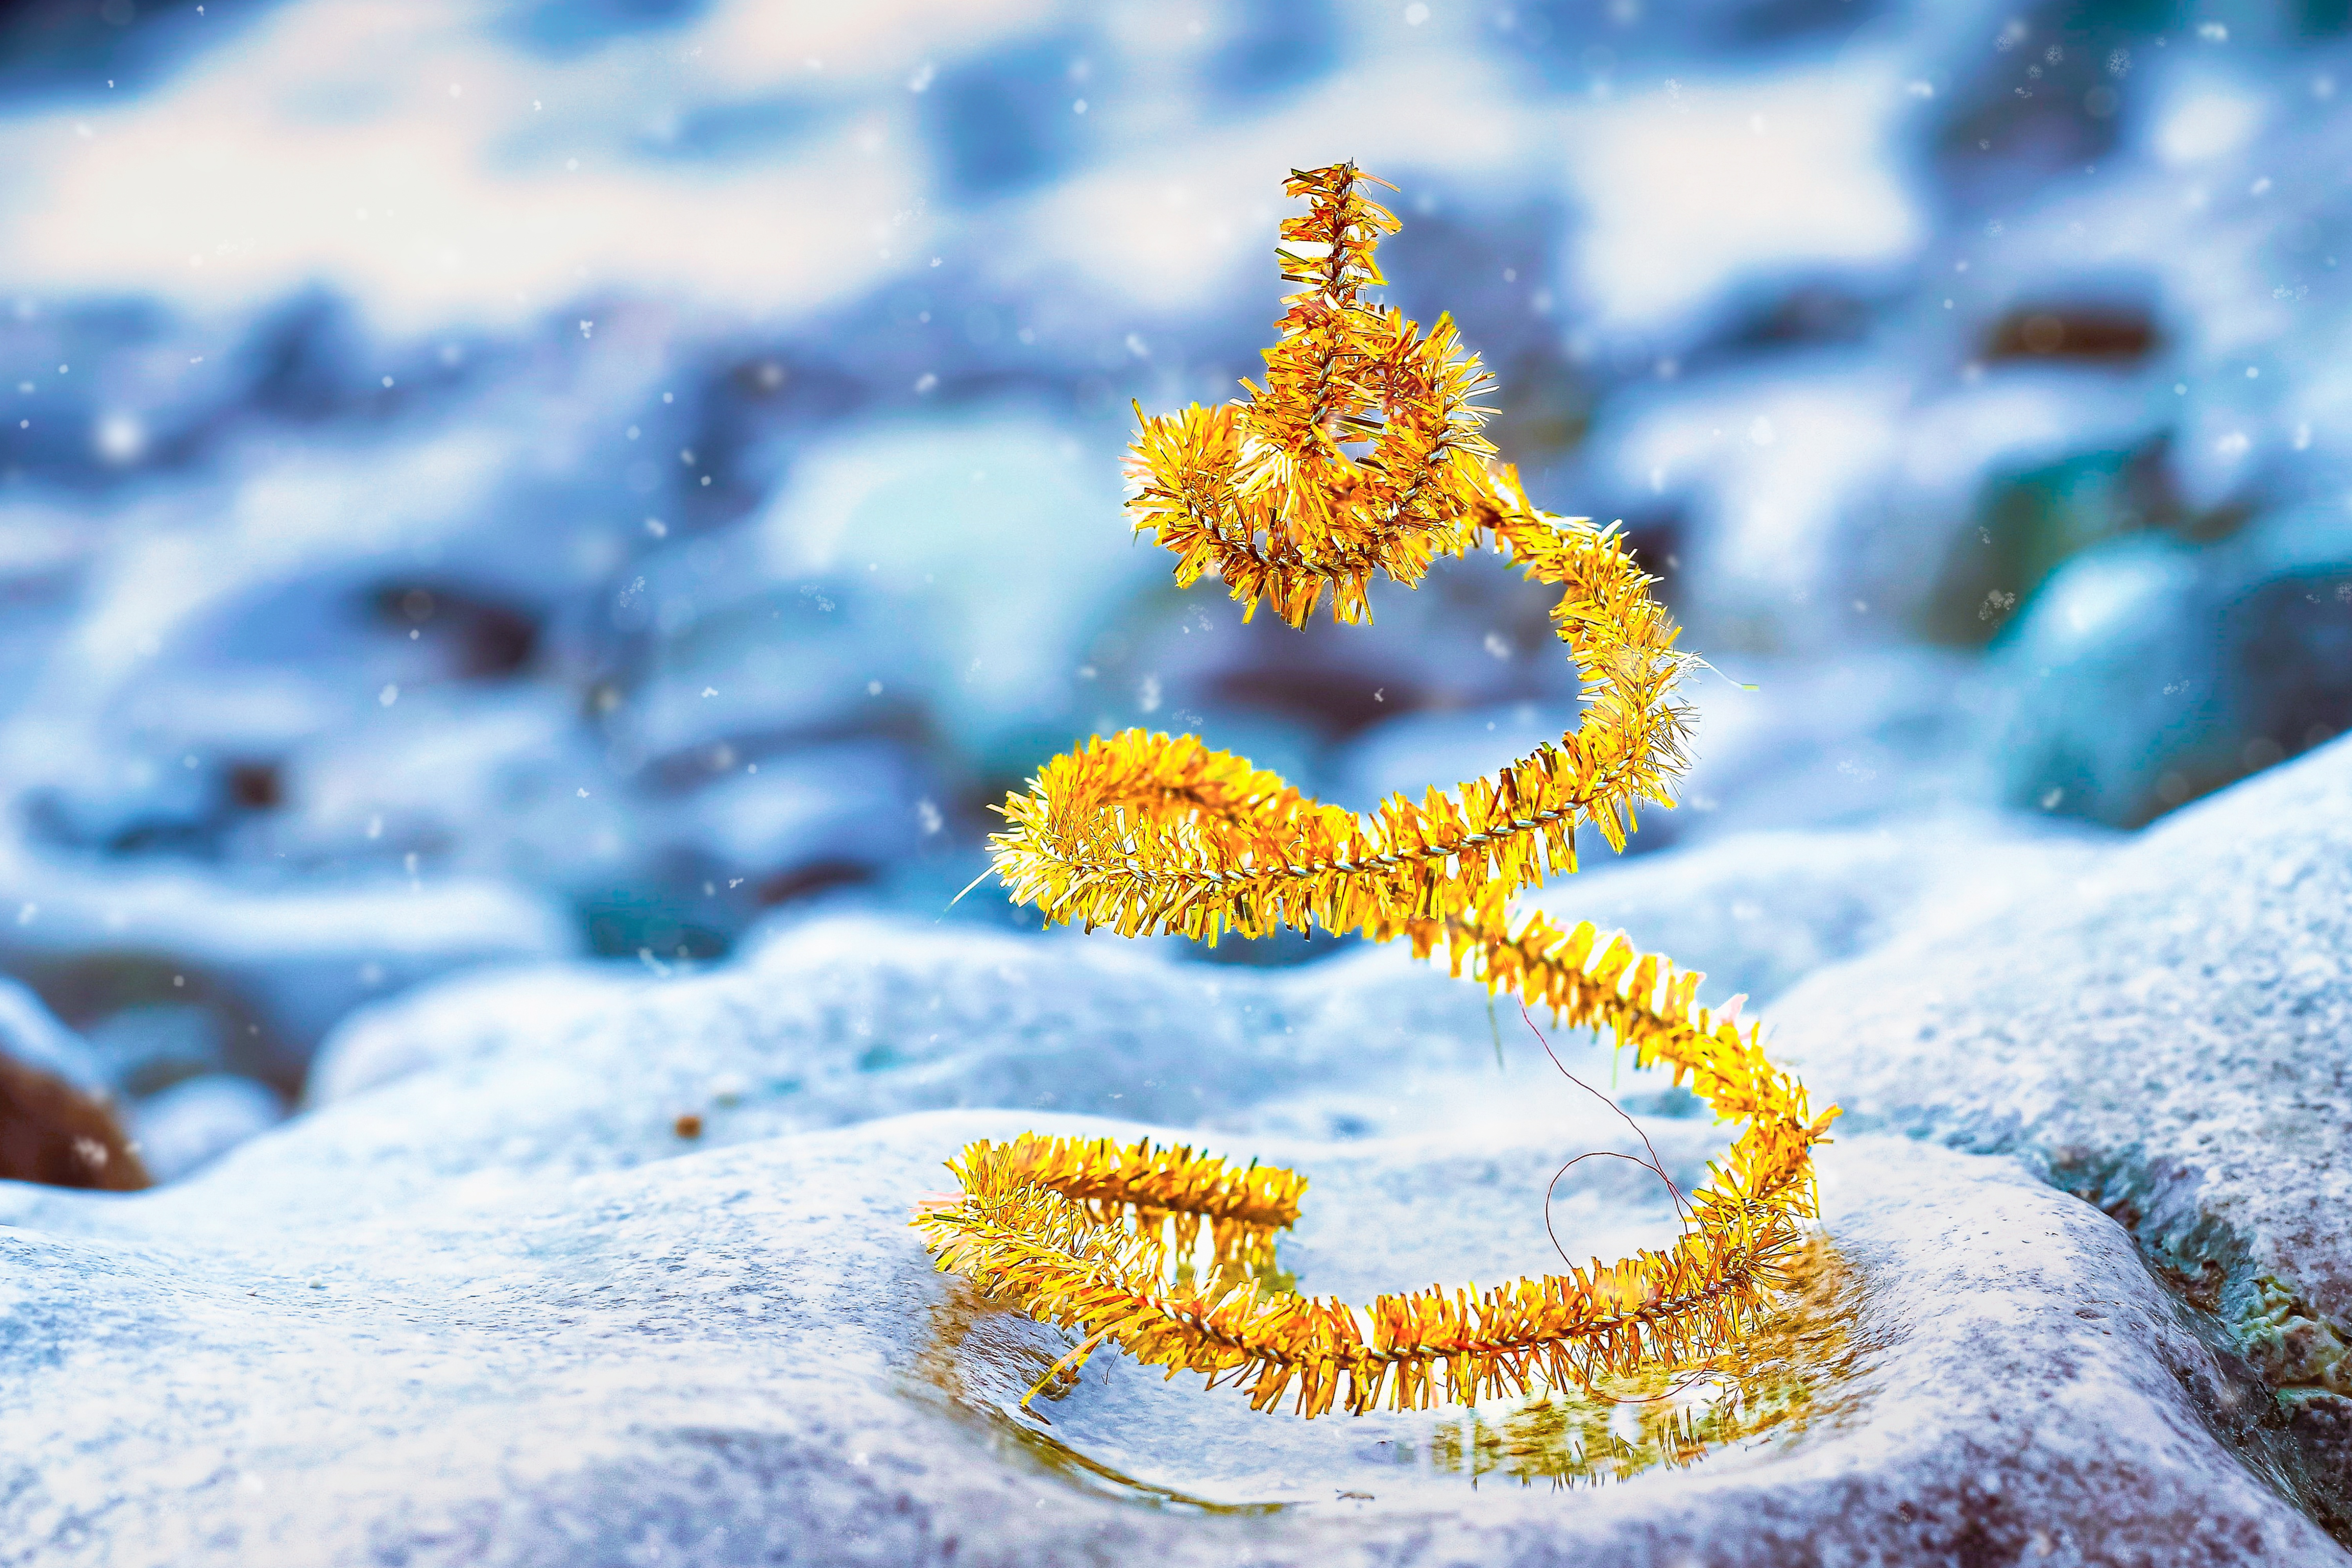
natural, plant, underwater, organism, freezing, tree, snow, terrestrial plant, marine biology, electric blue, slope, landscape, coral reef, coral, font, wildlife, reef, macro photography, rock, winter, frost, ocean, natural landscape, stony coral, pine family